Hobart Airport

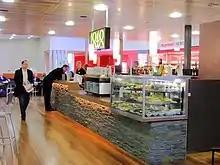
Terminal cafe

There are two domestic freight areas operating at the airport, catering for Qantas, Toll Air and Virgin Australia. The facility includes two buildings on a total area of approximately , including the freight apron area. Qantas uses dedicated jet freight aircraft. In January 2007, Virgin Blue and Toll Air opened a dedicated freight facility to the north of the international terminal. This new freight area has no dedicated apron of its own, but rather makes use of the cargo holds of the passenger aircraft already serving the airport.